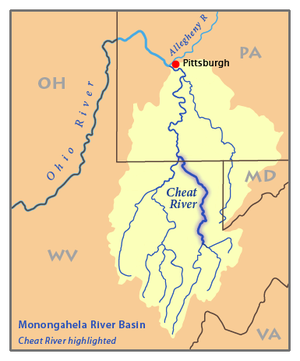
La Cheat est une rivière nord-américaine d'une longueur de 126 km qui coule dans l'État de Virginie-Occidentale aux États-Unis. Elle est un affluent de la Monongahela et donc un sous-affluent du Mississippi par l'Ohio.